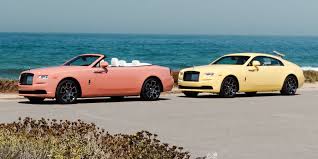
Label: noambulance